21st Lancers

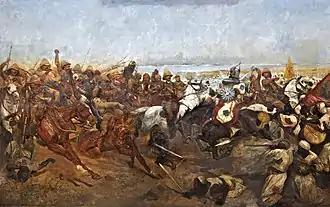
The charge of the 21st Lancers in the Battle of Omdurman, 2 September 1898

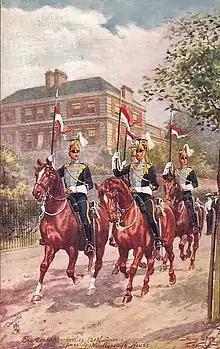
A troop from the 21st Lancers passing Marlborough House, circa 1911

The regiment was originally raised in Bengal by the East India Company in 1858 as the 3rd Bengal European Light Cavalry, for service in the Indian Rebellion. As with all other "European" units of the Company, it was placed under the command of the British Crown in 1858, and formally moved into the British Army in 1862, when it was designated as a hussar regiment and titled the 21st Regiment of Hussars. A detachment saw service in the 1884–5 expedition to the Sudan, with the Light Camel Regiment. In 1897 it was re-designated as a lancer regiment, becoming the 21st Lancers. The Indian origin of the regiment was commemorated in its "French grey" facings - this distinctive light blue/grey shade having previously been the uniform colour of the East India Company's eight regiments of Bengal Native Cavalry.